Joseph of Arimathea

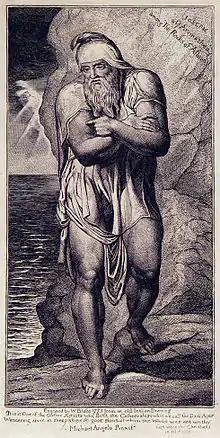
William Blake's Illustration "Joseph of Arimathea Among the Rocks of Albion" in its second state after Blake's 1773 original, engraved circa 1809

Many Christians interpret Joseph's role as fulfilling Isaiah's prediction that the grave of the "Suffering Servant" would be with a rich man (Isaiah 53:9), assuming that Isaiah was referring to the Messiah. The prophecy in Isaiah chapter 53 is known as the "Man of Sorrows" passage: